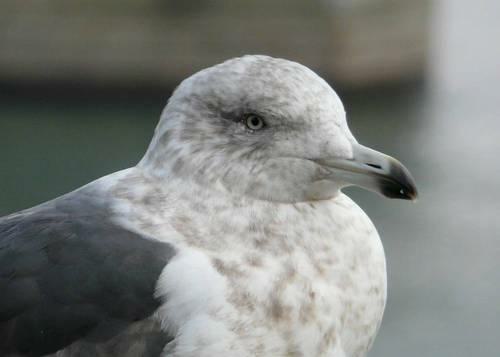
A photo of a slaty backed gull